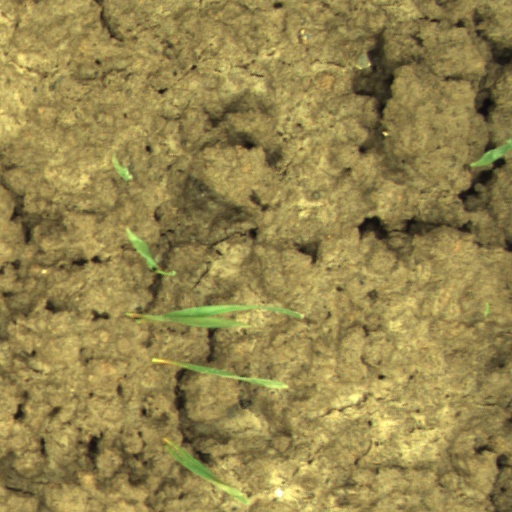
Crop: wheat